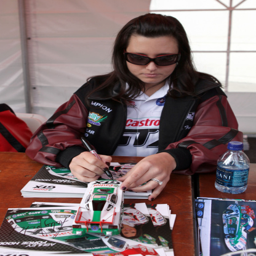
tv actor signs autographs for fans during the car show on sunday .